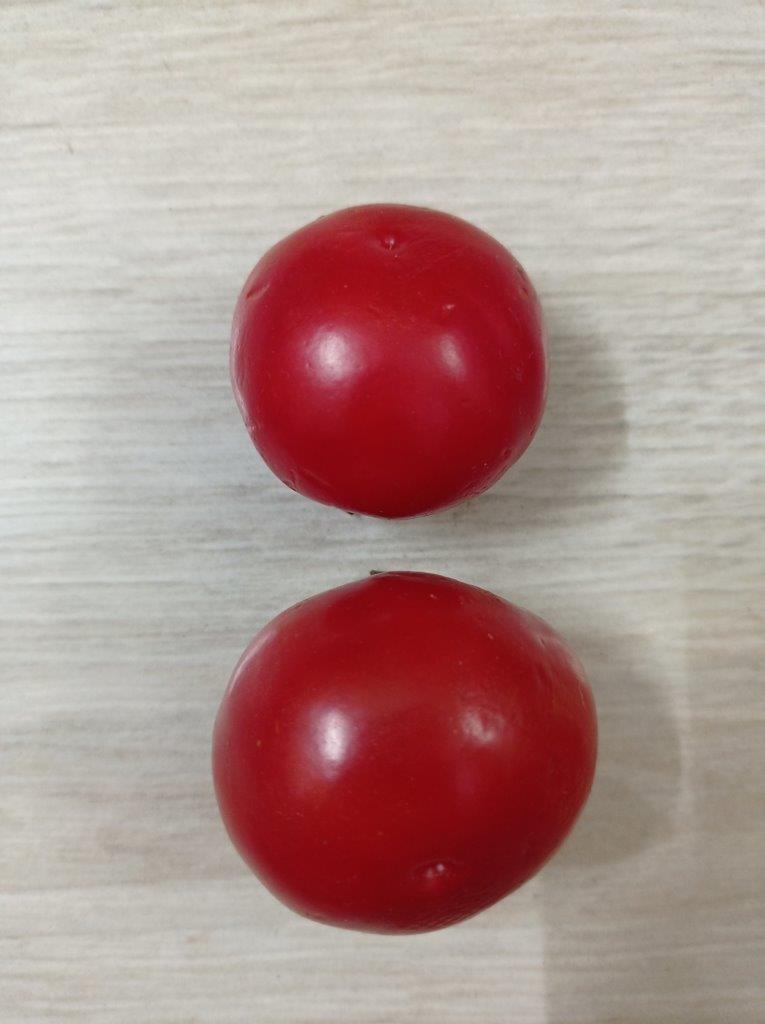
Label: Fresh